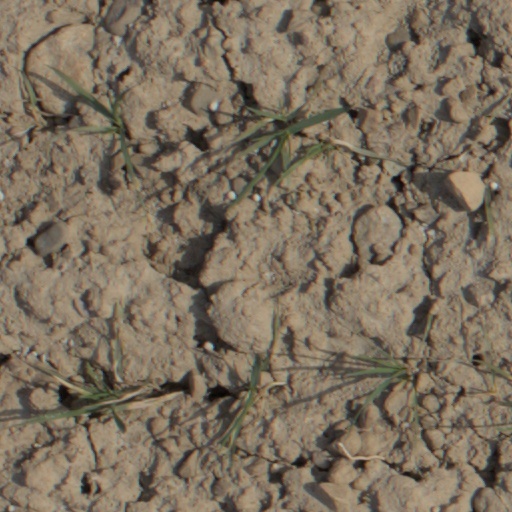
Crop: wheat